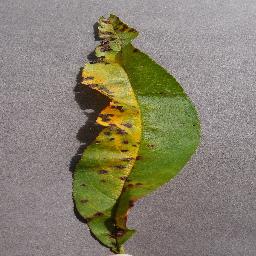
Label: Peach___Bacterial_spot